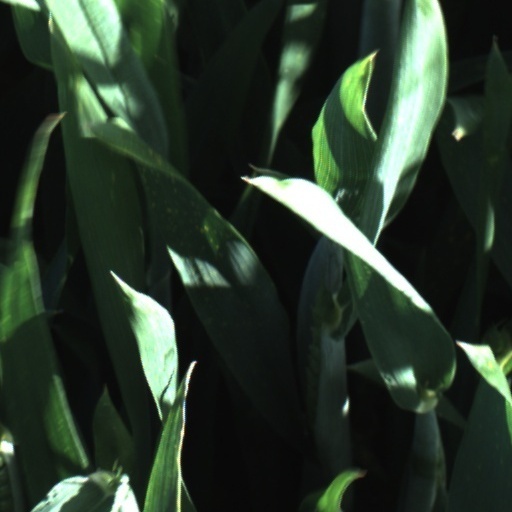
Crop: wheat